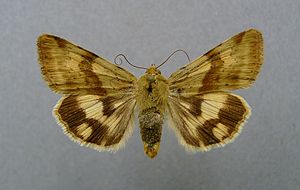
Østlig træk-ugle
Heliothis adaucta
Heliothis adaucta
Østlig træk-ugle er en sommerfugl af familien ugler, i gruppen natsommerfugle. Arten er almindelig i Europa.